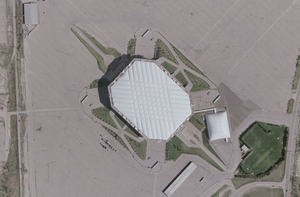
Le Silverdome est un stade anciennement couvert multi-sports situé à Pontiac, dans la banlieue nord de Détroit, dans le Michigan. Inauguré en 1975, il est détruit en 2017.